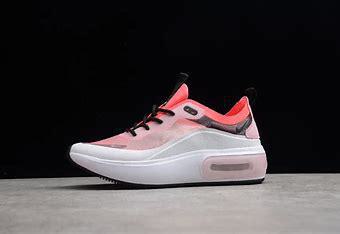
Brand: Nike
Model: Air Max DIA